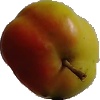
Label: Apple Red Yellow 2